Fred Newton (rugby union)

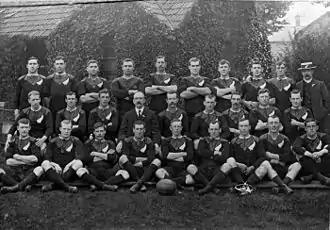
Newton and the other Original All Blacks. Newton is standing in the back row, fourth from left.

Newton was selected for the famous Original's tour of the Northern hemisphere. Before leaving Newton played in the three matches on the tour to Australia.